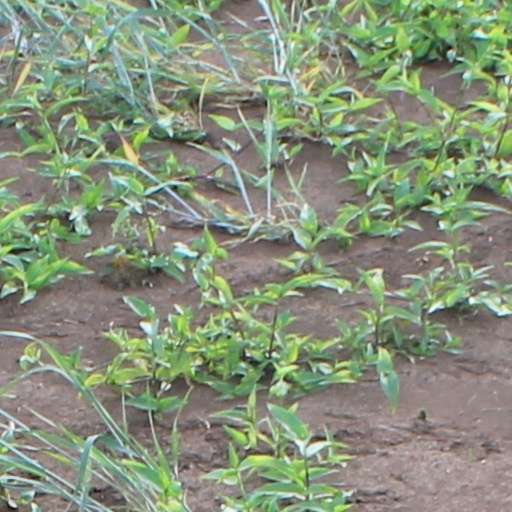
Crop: wheat